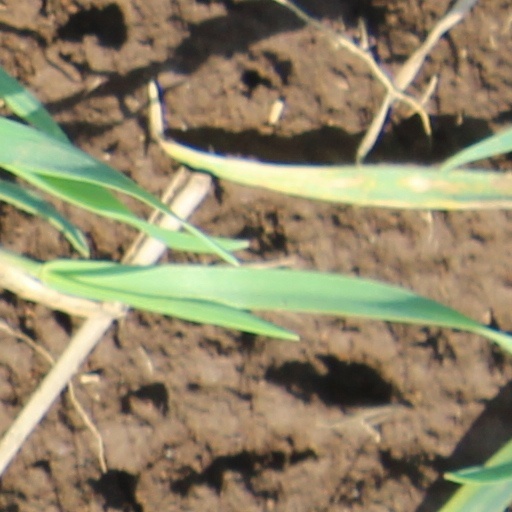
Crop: wheat